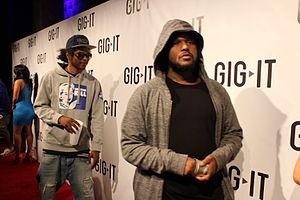
Ab-Soul, de son vrai nom Herbert Anthony Stevens IV, né le 23 février 1987 à Los Angeles en Californie, est un rappeur américain. En 2007, il signe au label indépendant Top Dawg Entertainment, dans lequel il forme le groupe de rap West Coast Black Hippy, avec les rappeurs Jay Rock, Kendrick Lamar et ScHoolboy Q. Il est notamment connu pour ses paroles introspectives et sa discographie compte quatre albums indépendants publiés par TDE, intitulés Longterm Mentality, Control System, These Days... et Do What Thou Wilt, bien accueillis par la communauté hip-hop et la presse spécialisée.
Black Hippy est un groupe de hip-hop américain, originaire du quartier de South Central, à Los Angeles. Formé en 2009, le collectif se compose d'Ab-Soul, de Jay Rock, Kendrick Lamar et Schoolboy Q. Black Hippy est signé sur Top Dawg, Aftermath Entertainment et Interscope Records.